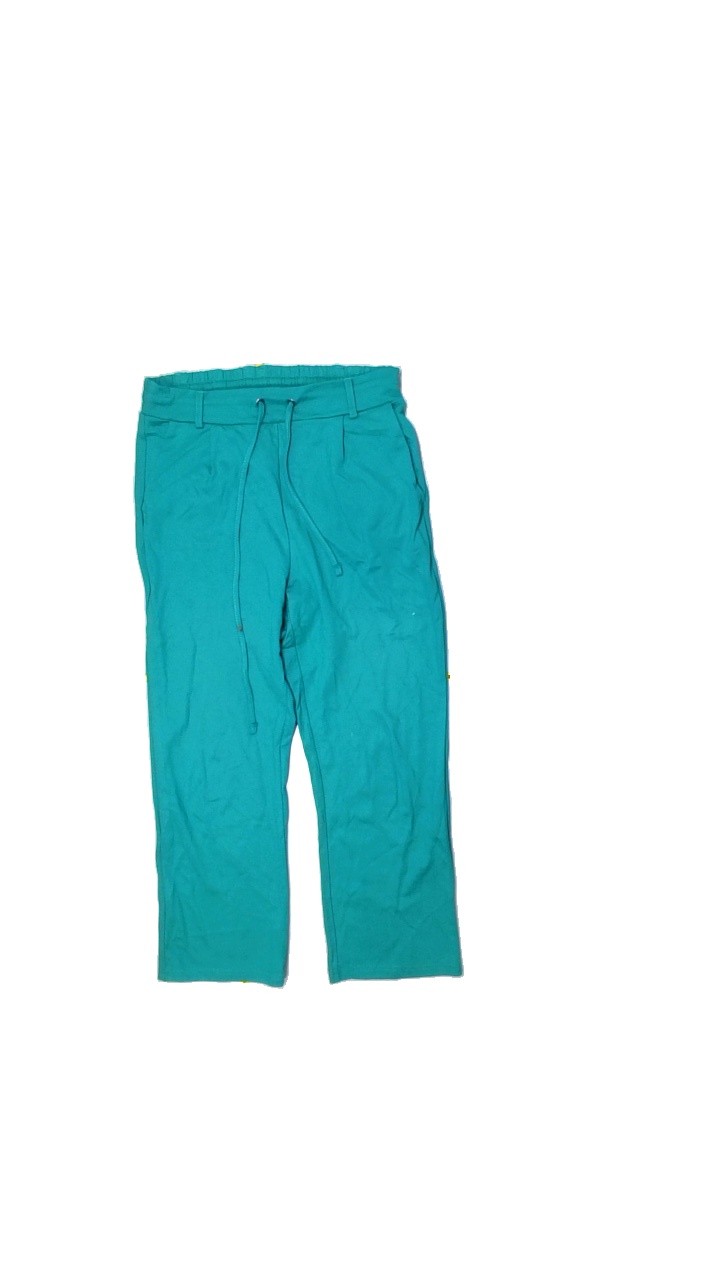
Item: Trousers (Ladies)
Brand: Black Story
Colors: Green
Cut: None
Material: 58% nylon, 42% viscose
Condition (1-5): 5
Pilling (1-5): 5
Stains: Minor
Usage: Export
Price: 50-100